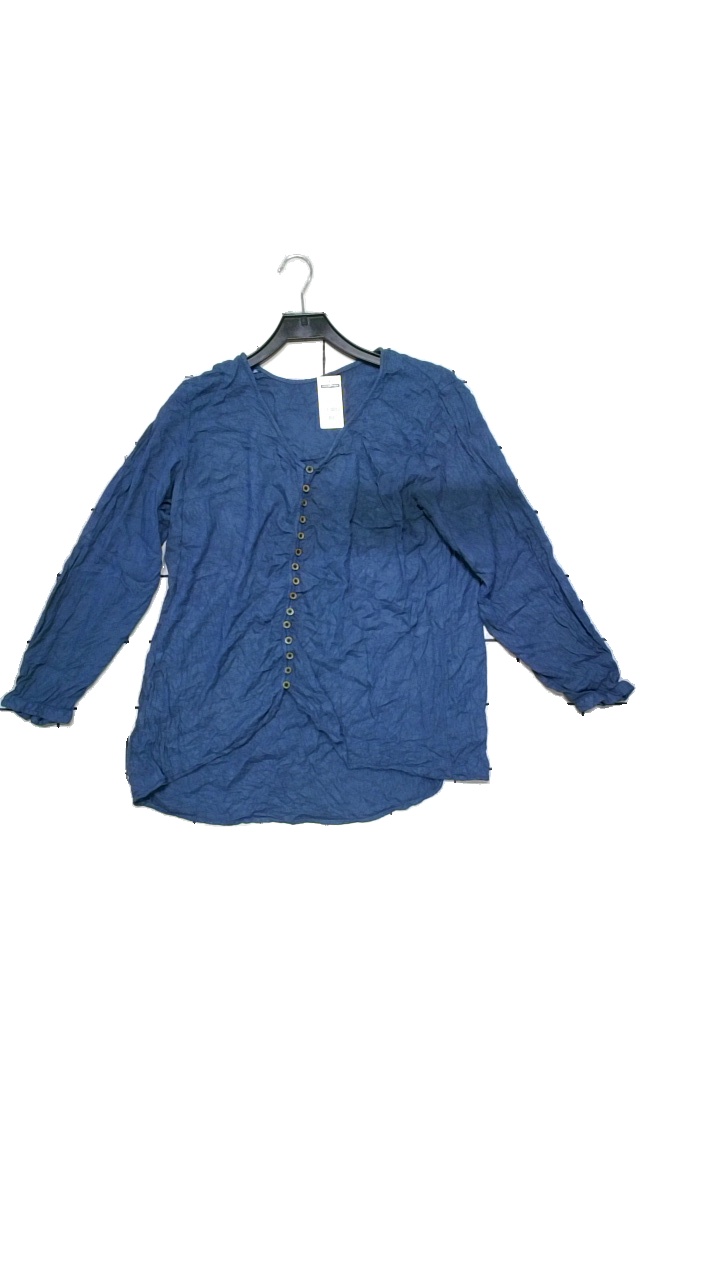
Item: Blouse (Ladies)
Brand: Xlnt
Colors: Blue
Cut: Regular, Loose
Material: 100% viscose
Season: All
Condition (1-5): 4
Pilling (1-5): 5
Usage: Reuse
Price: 50-100